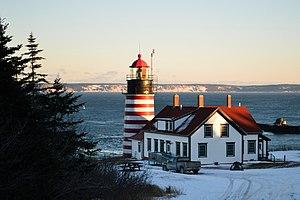
Liste des phares du Maine : L'État du Maine, dont le littoral est très découpé compte environ 70 phares. Les aides à la navigation dans le Maine sont gérées par le premier district de l' United States Coast Guard, mais la propriété de phares historiques a été transférée aux autorités et aux organisations de préservation locales.